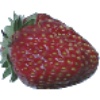
Label: strawberry_wedge